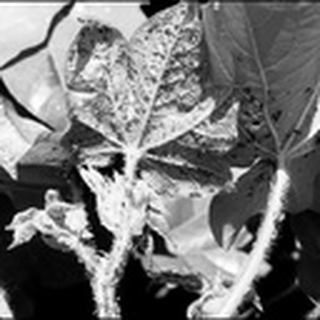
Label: cotton_aphids